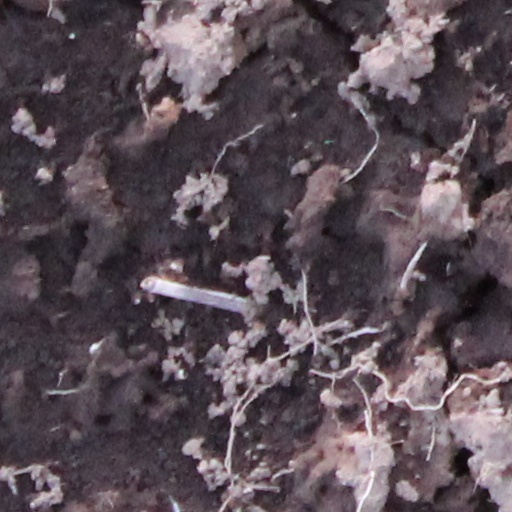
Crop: wheat